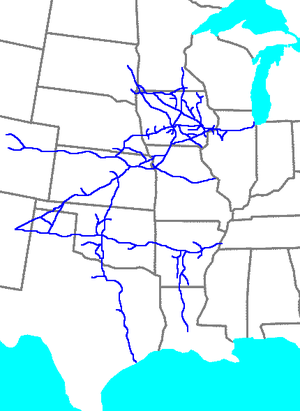
Le Chicago, Rock Island and Pacific Railroad était un chemin de fer américain de classe I. Il était aussi connu sous le nom de Rock Island Line, ou dans ses dernières années, The Rock.